Canis mosbachensis

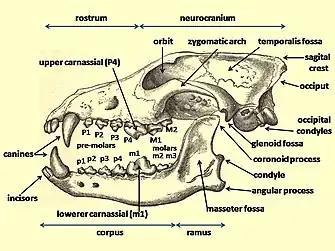
Diagram of a wolf skull with key features labelled

Pei describes this small wolf as exhibiting variation in size and tooth adaptations, stating that its skull differs from the typical wolf in much smaller size (about 175.0 mm total length for a large "C. variabilis" specimen), with a more slender muzzle and noticeably reduced or absent sagittal crest. In addition, the lower border of some "C. variabilis" mandibles is "strongly convex as in the dog". The one trait aligning "C. variabilis" with wolves is relatively large carnassial teeth (P1 20.4 – 23.0 mm; M1 22.0 – 24 mm). A later researcher has confirmed Pei's measurements, and describes the wolf's skull as having "heavy, wolf-like proportions although smaller than any extant "C. lupus". More recent researchers have revisited Pei's view that the ancestor of the dog is a now extinct "Canis lupus", and proposed that "C. variabilis" might be an ancestor of the dog lineage.